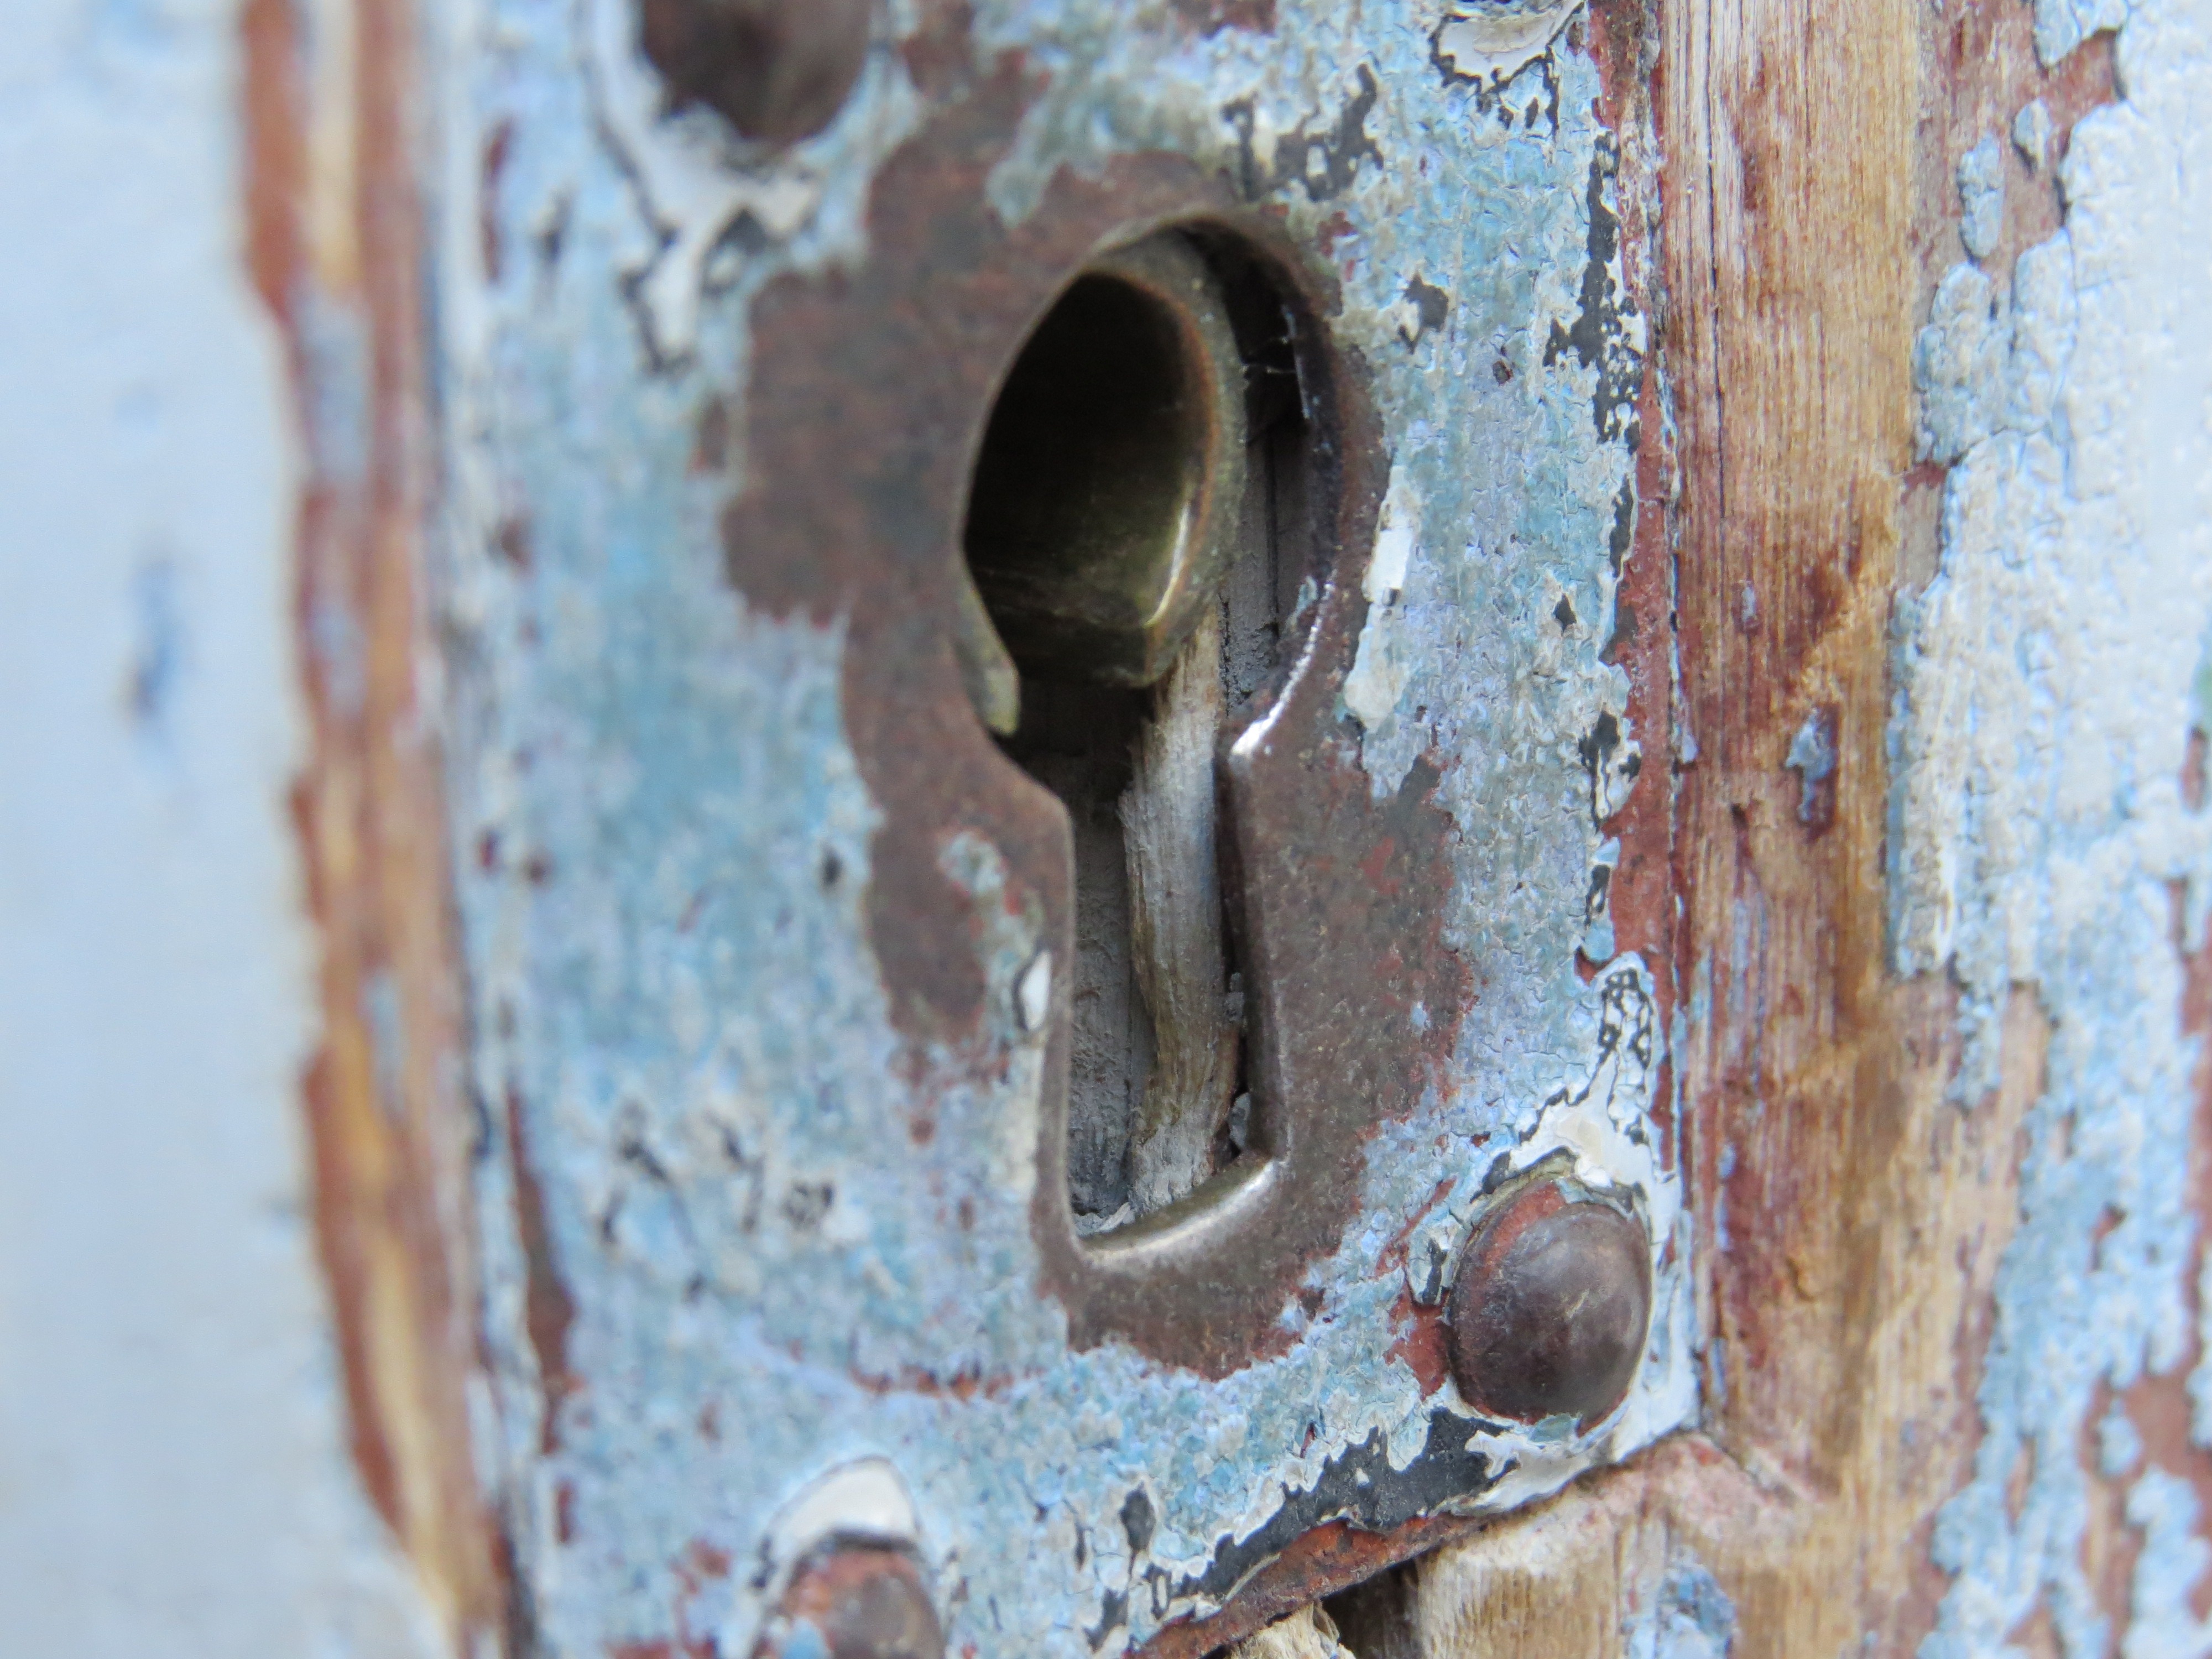
old, rust, metal, door, security, entry, input, key hole